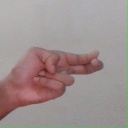
अक्षर: ह